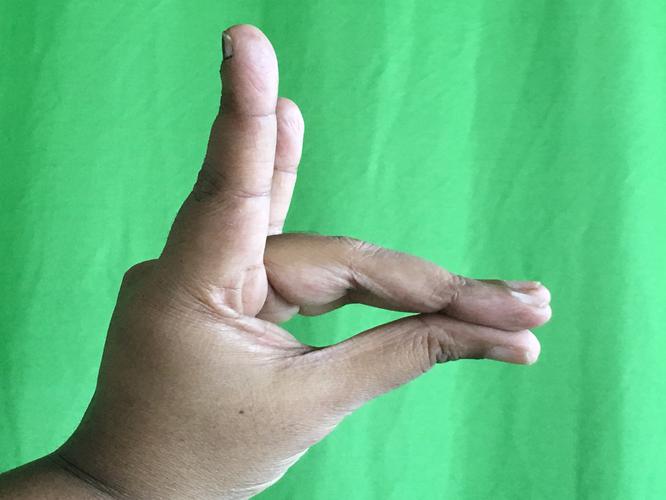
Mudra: Chandrakala
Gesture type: single_hand